Evesham Abbey

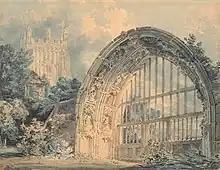
J. M. W. Turner’s watercolour of the old abbey gateway, 1793

Prints of picturesque ruins accompanied the growth of domestic tourism in Britain during the second half of the 18th century, among which can be found striking images of the remains of the abbey walls and bell tower at Evesham. These, accompanied by scenic and historical descriptions, were collected, for example, in such works as Francis Grose's "Antiquities of England and Wales" (1786) and, more particularly, Samuel Ireland's "Picturesque Views on the Upper or Warwickshire Avon" (1795). Among the visiting artists who came to paint them was J. M. W. Turner, who in 1793 made pen and wash studies of the abbey gateway and of the Church of St Laurence seen through the bell tower's arch. An anonymous artist of the period also left a panorama of the tower and churches behind it as seen from the river.